Mahan-class destroyer

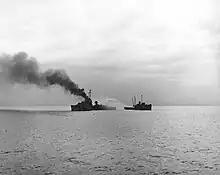
"Lamson" on fire at Ormoc Bay, Philippine Islands, December 1944

USS "Drayton" made her shakedown cruise to Europe late in 1936, and finished her final trials in the United States. She left Norfolk, Virginia, in June 1937 for San Diego, California, to join the Scouting Force. In July, "Drayton" participated in the search for the lost American pilot, Amelia Earhart. For the next two years, she exercised along the west coast, the Hawaiian Islands, and the Caribbean. When the Japanese attacked Pearl Harbor, "Drayton" was at sea but able to participate in the post-attack efforts in search of the enemy force. During the succeeding three months, she escorted a convoy to Christmas Island, scored the first verified sinking of a Japanese submarine, (Kiritimati), screened a carrier in an airstrike on Bougainville Island, and screened a tanker to Suva Harbor, Fiji Islands. In late November 1942